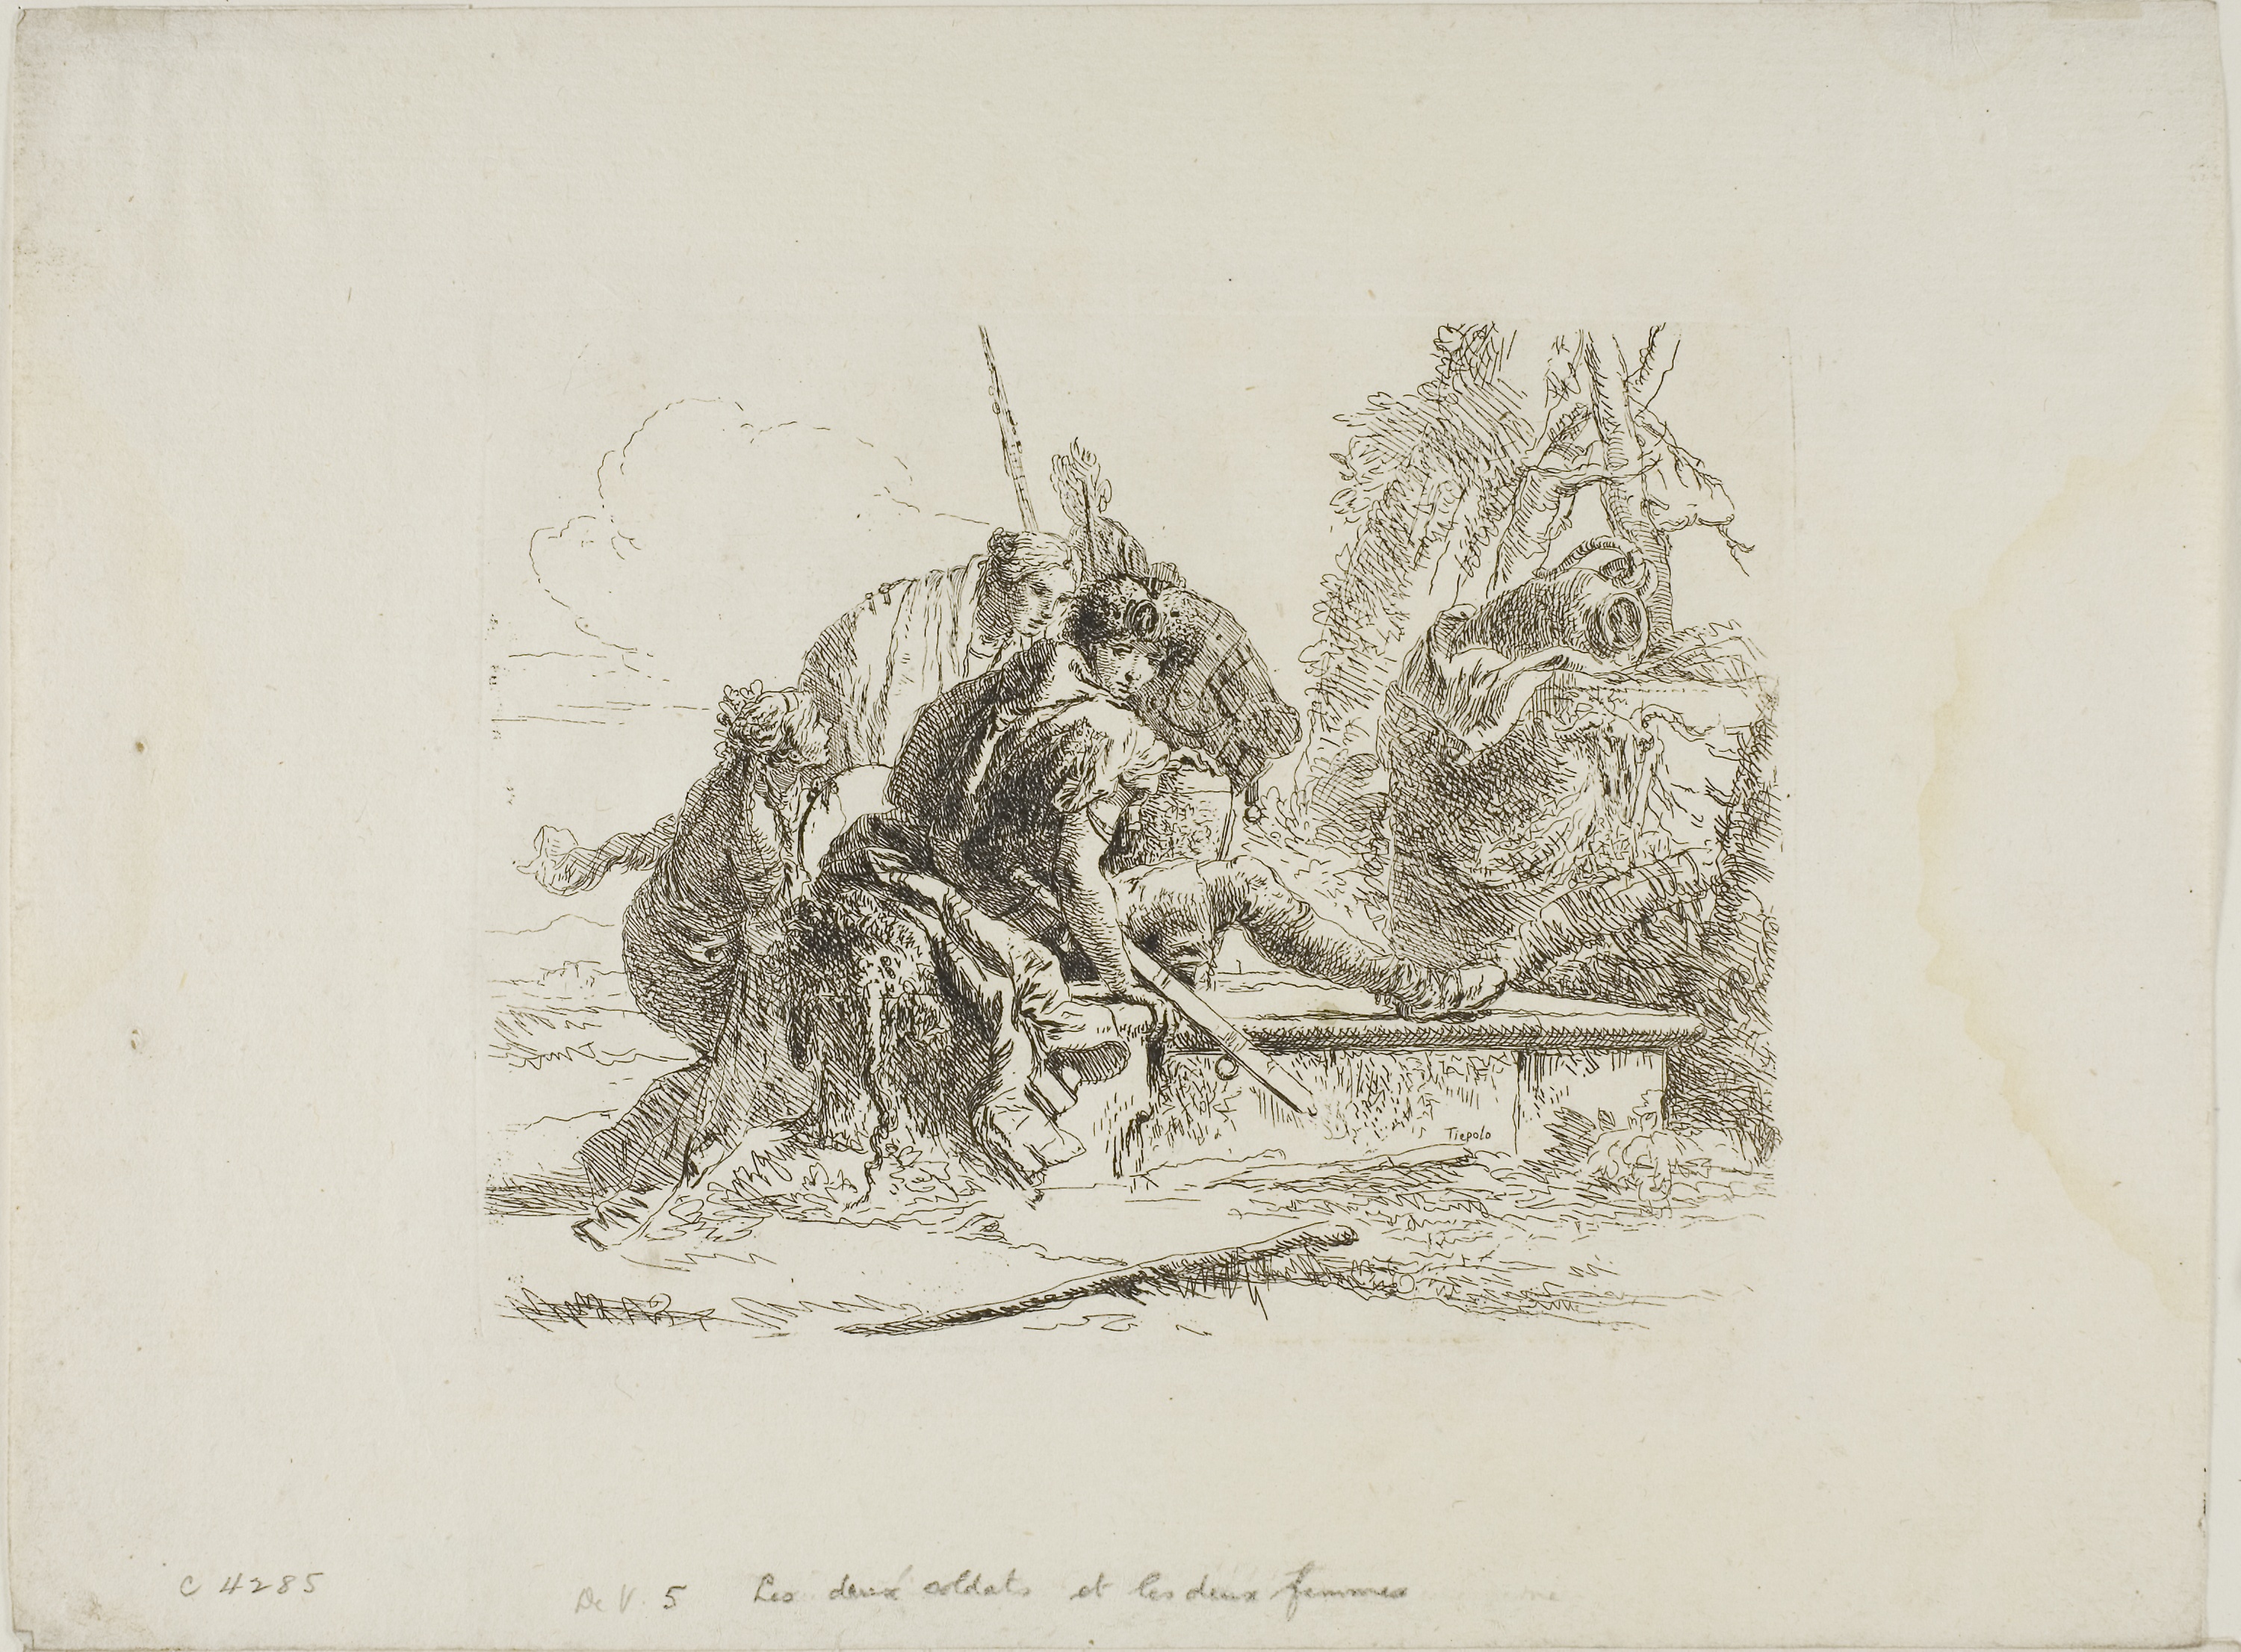
art, drawing, tree, artwork, illustration, printmaking, visual arts